Bobby Rush

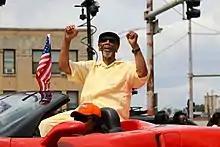
Rush at the Bud Billiken Parade and Picnic

Rush has been married three times. His first marriage, when he was 19, was to Sandra Milan. They had two children together and divorced in 1973. He was married to community organizer, precinct captain, and political strategist Carolyn Thomas from 1980 or 1981 until her death from congestive heart failure on March 13, 2017. Their blended family had seven surviving children at the time of her death. On June 30, 2018, Rush married minister and author Paulette Holloway.